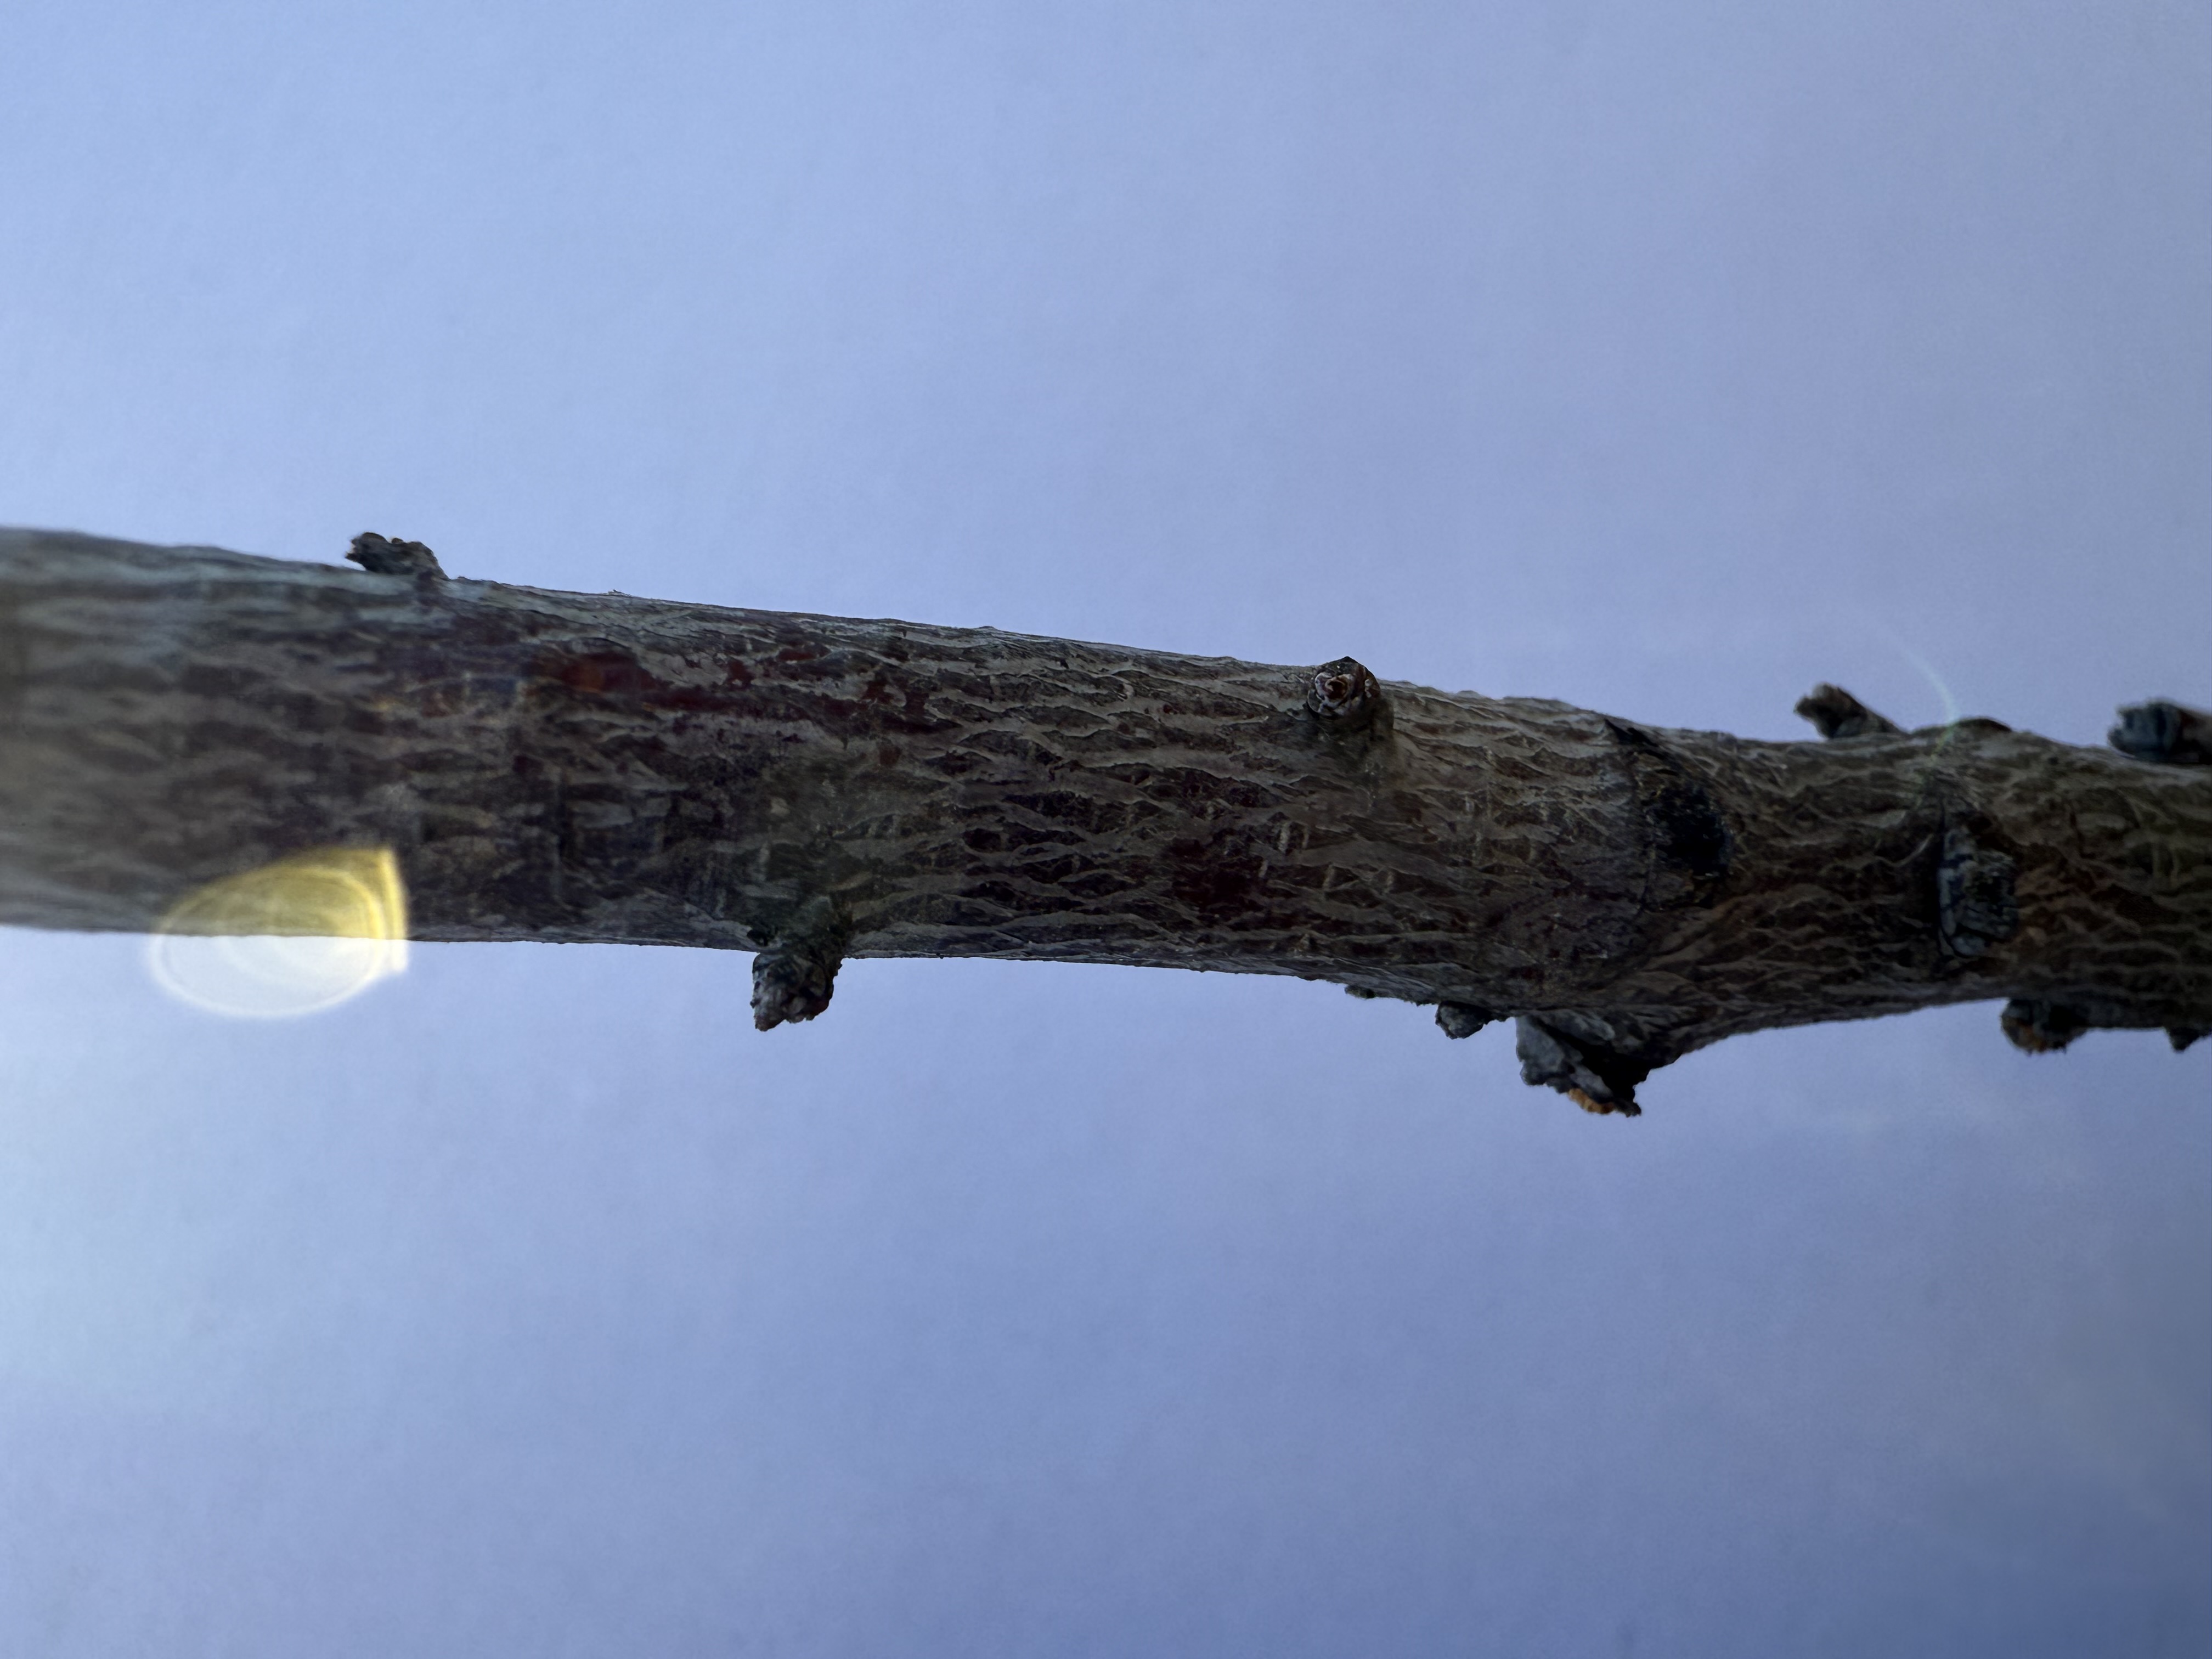
Variety: Fortune Plum